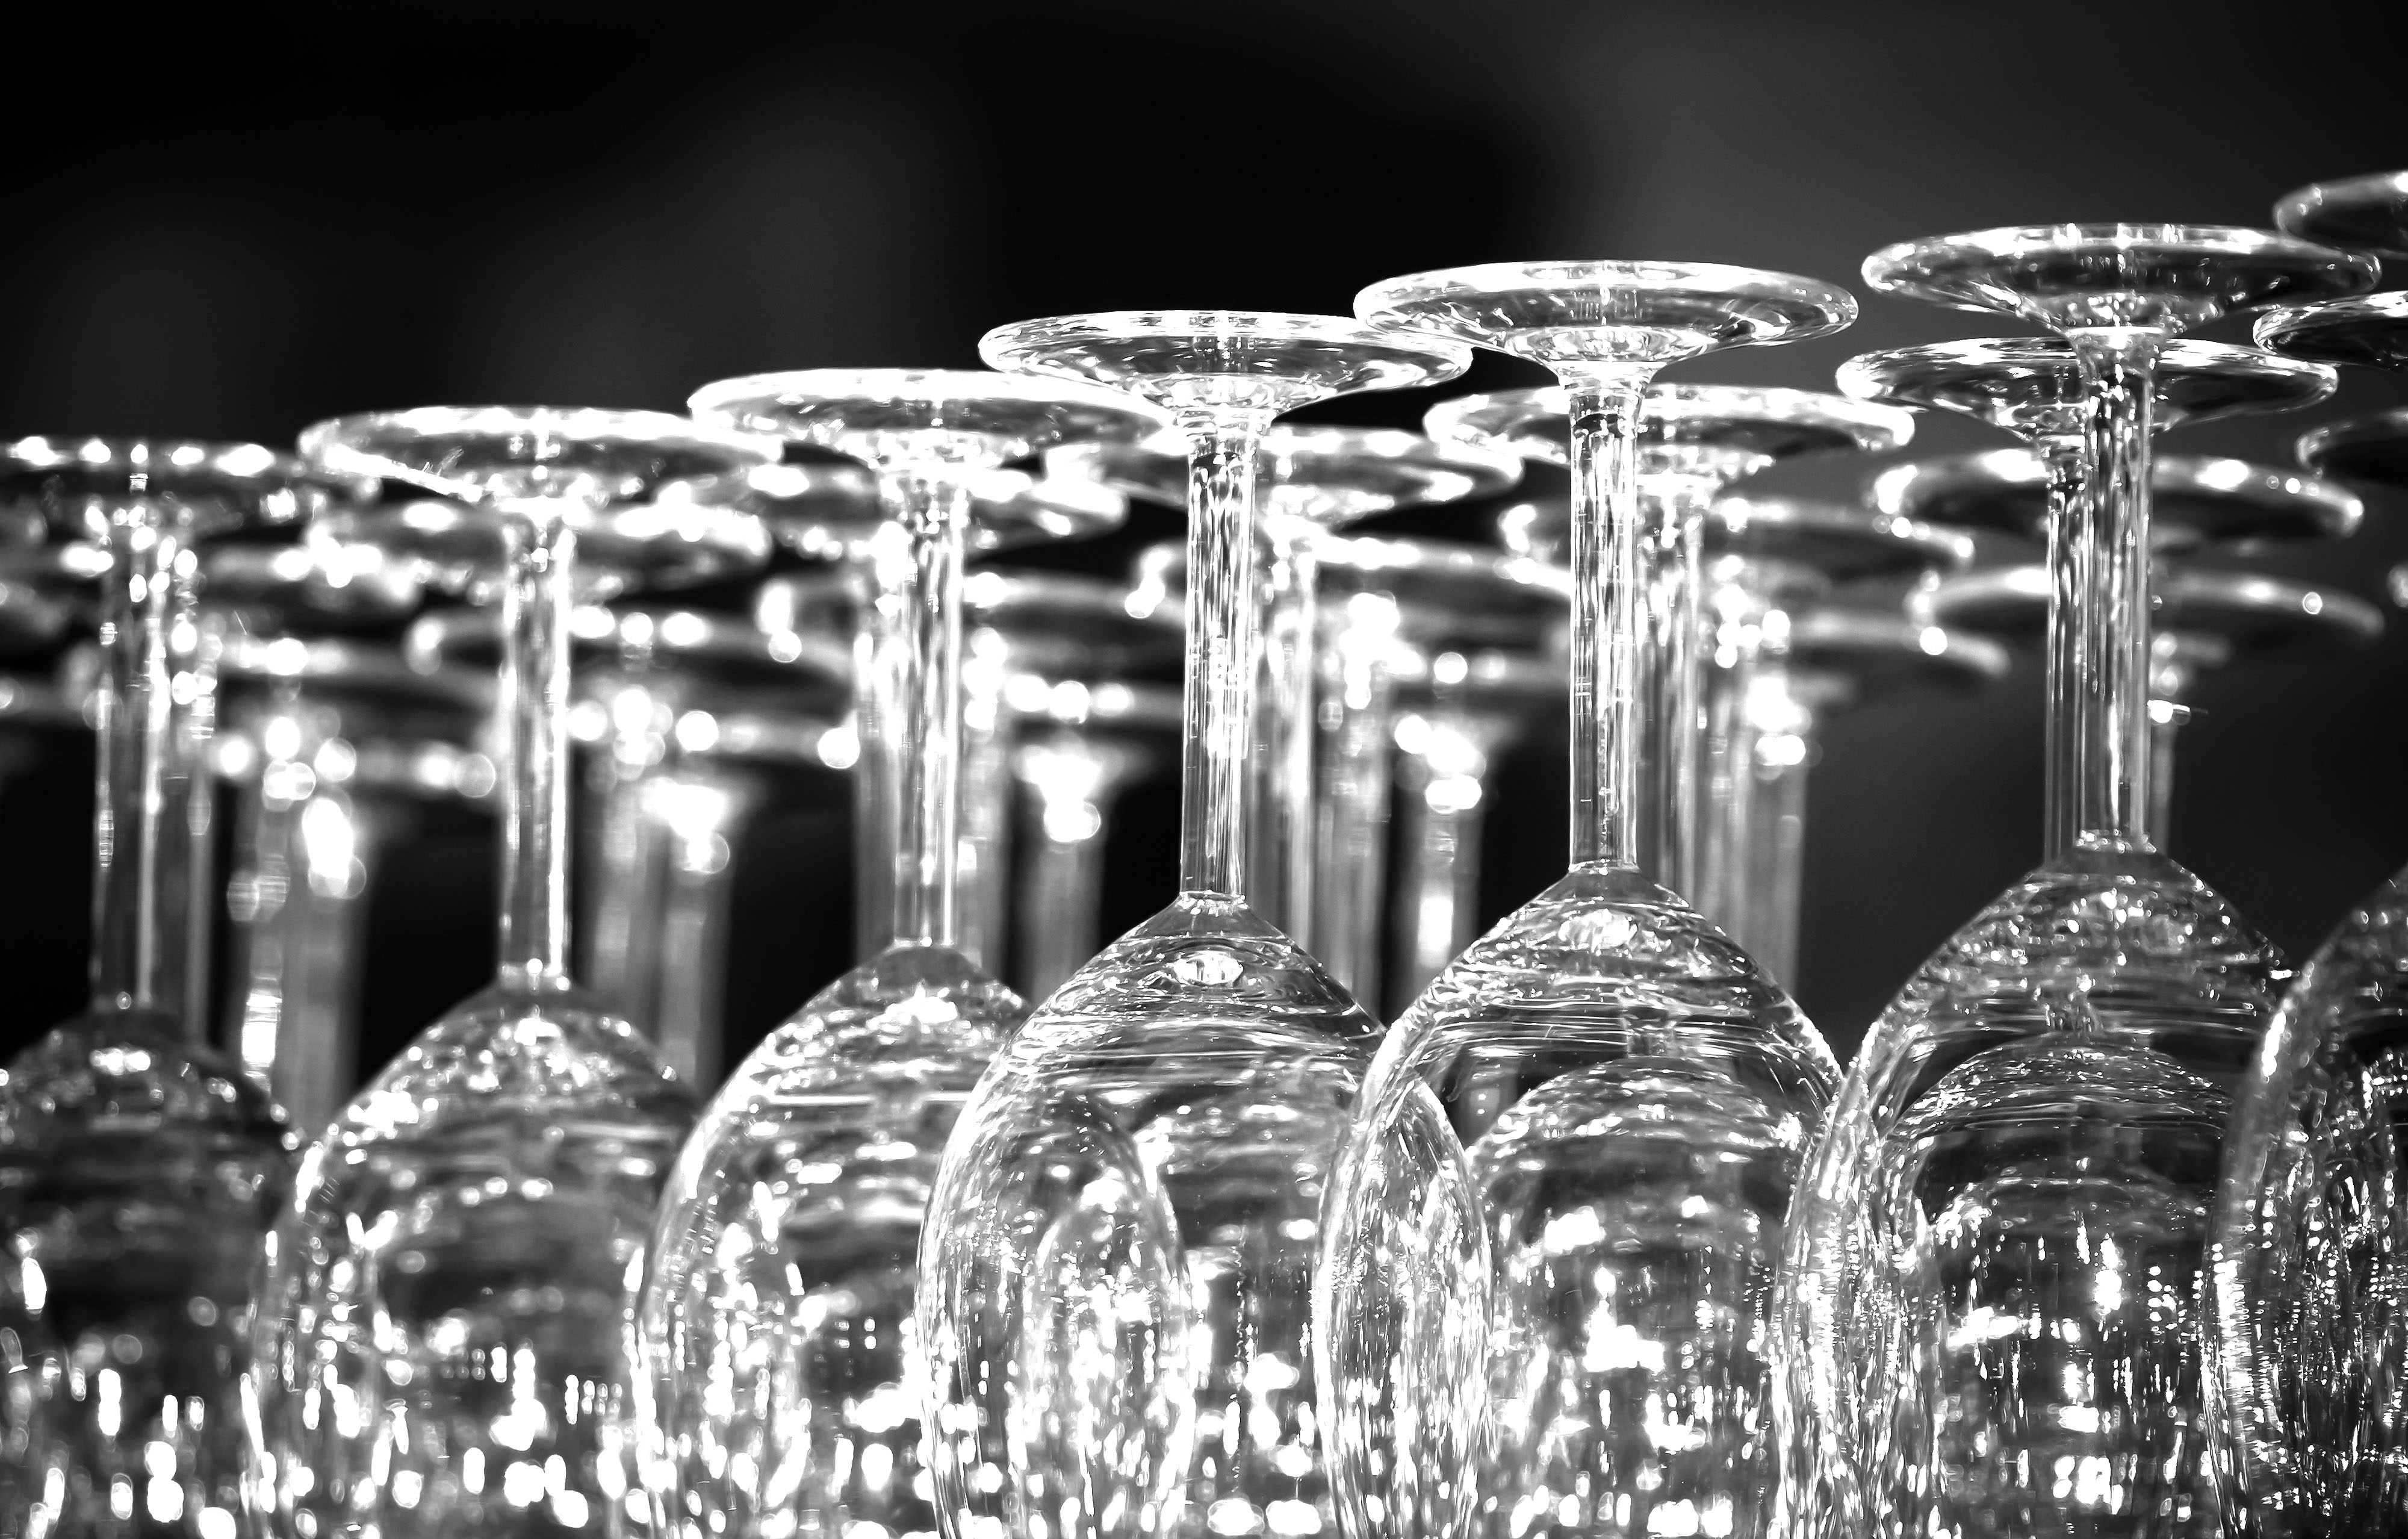
black and white, wine, night, photography, glass, reflection, macro, drink, monochrome, stalk, vienna, stems, glasses, mirroring, monochrome photography, glass stems